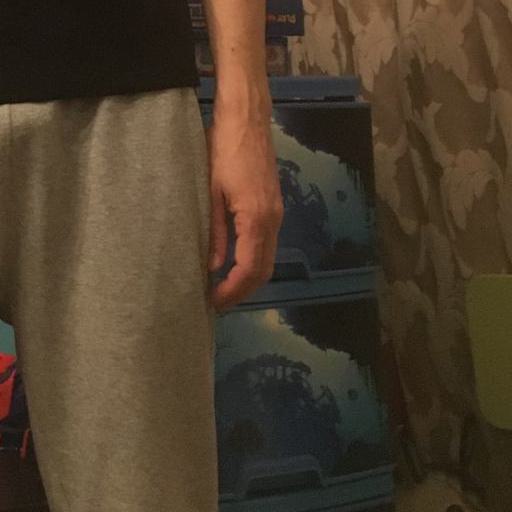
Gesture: no_gesture